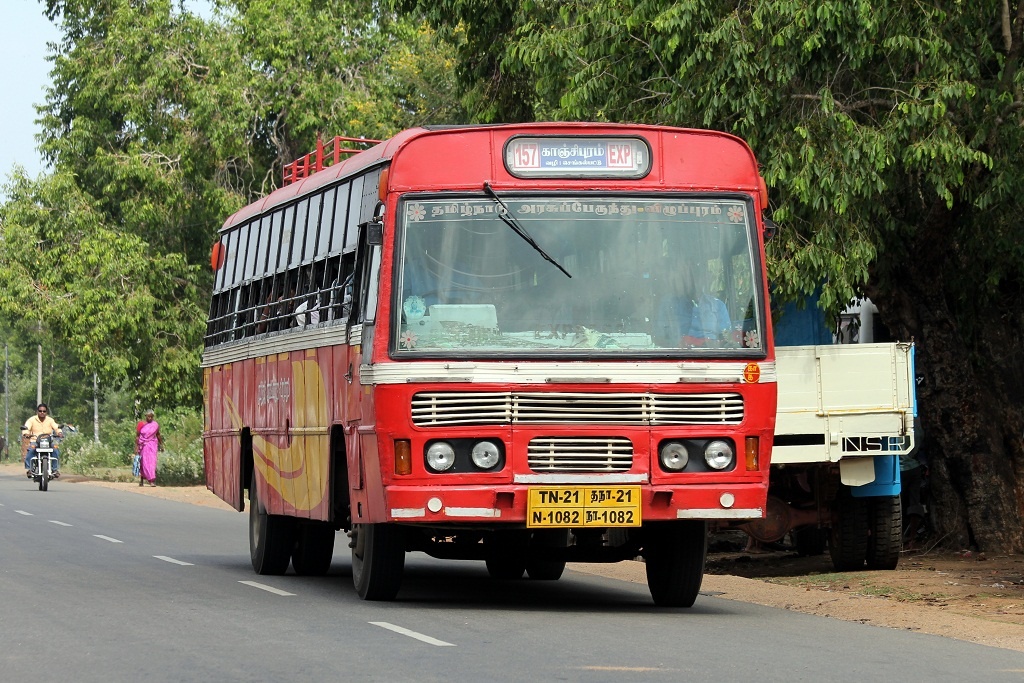
TNSTC bus6